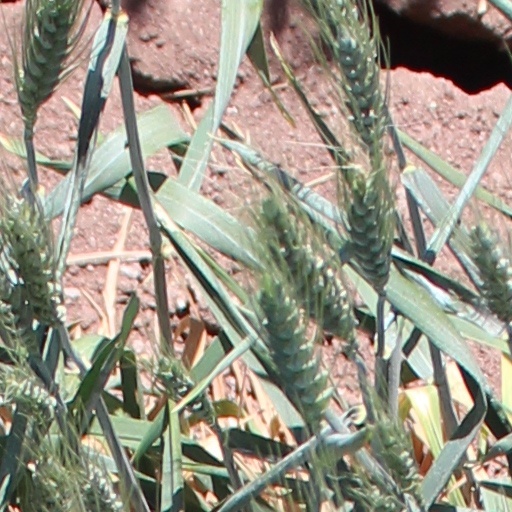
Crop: wheat